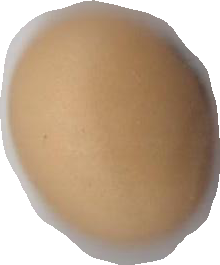
Variety: Anjasmoro